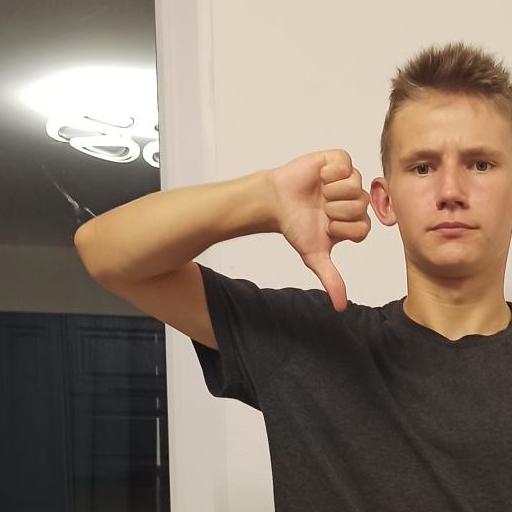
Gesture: dislike